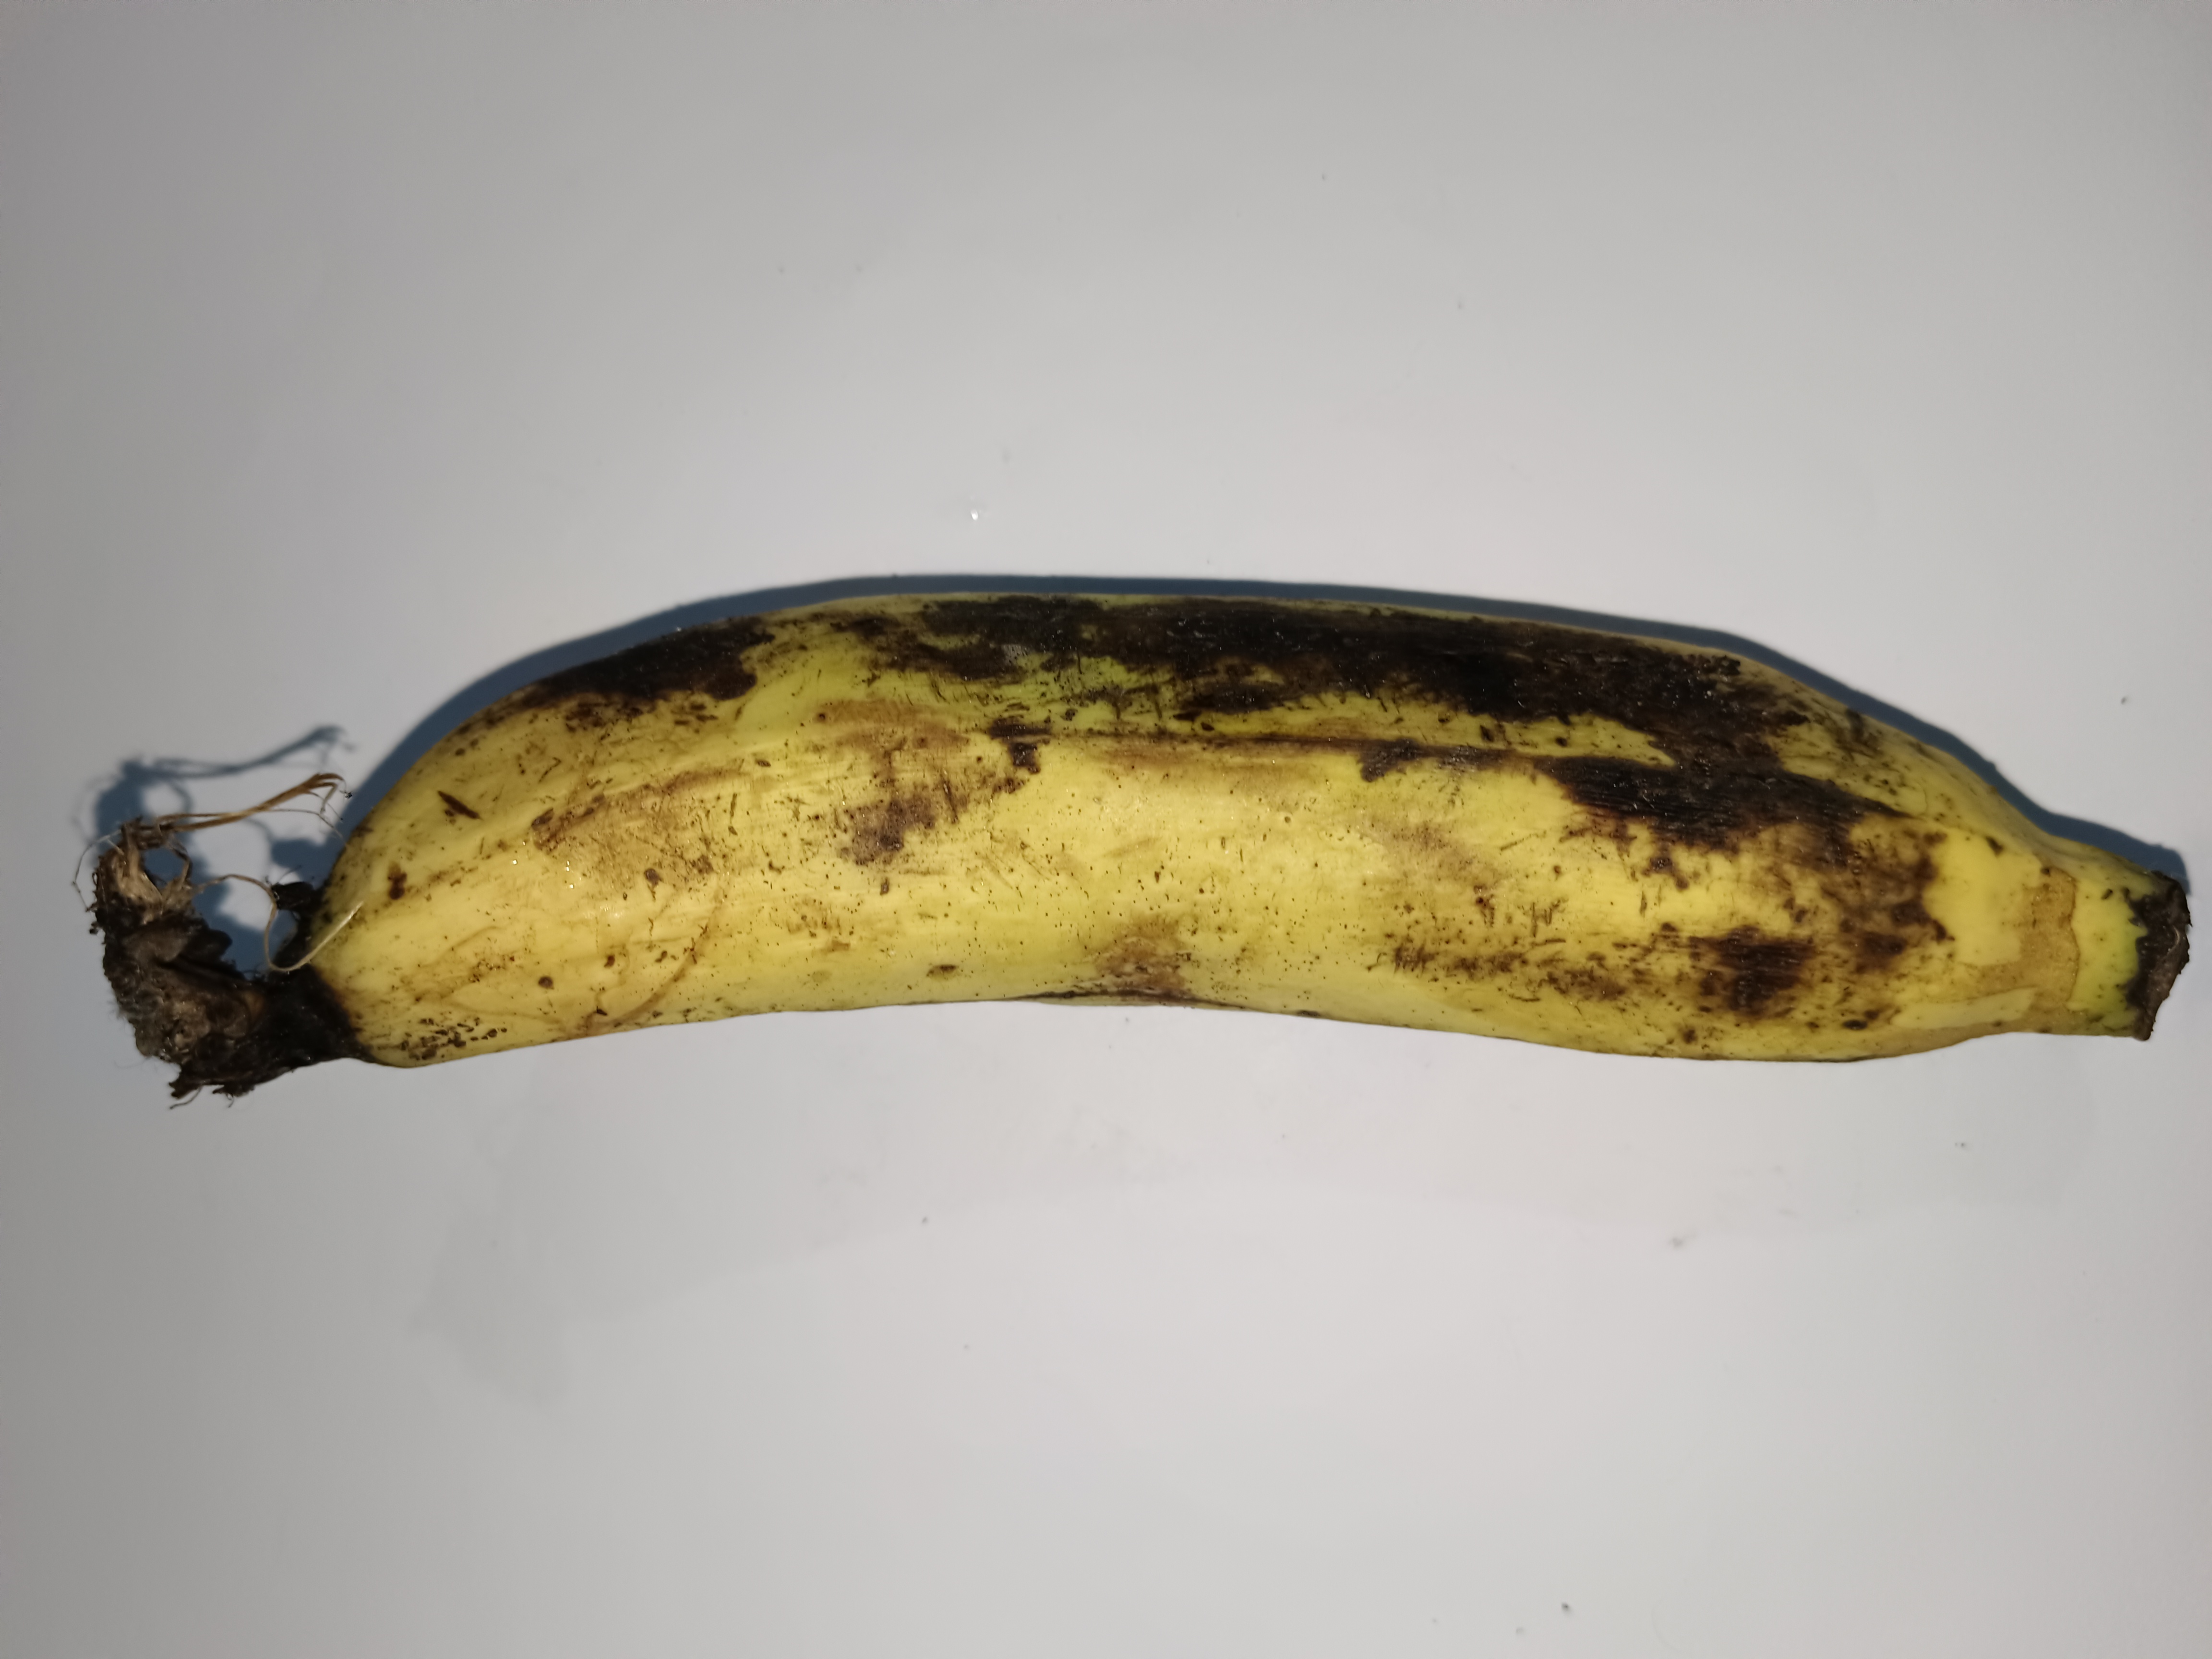
Banana variety: Shagor